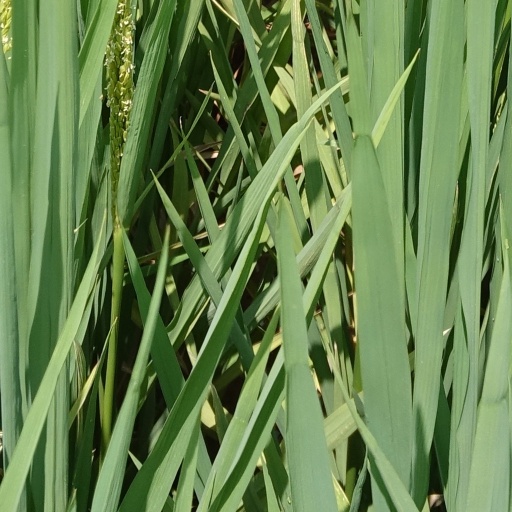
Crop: rice